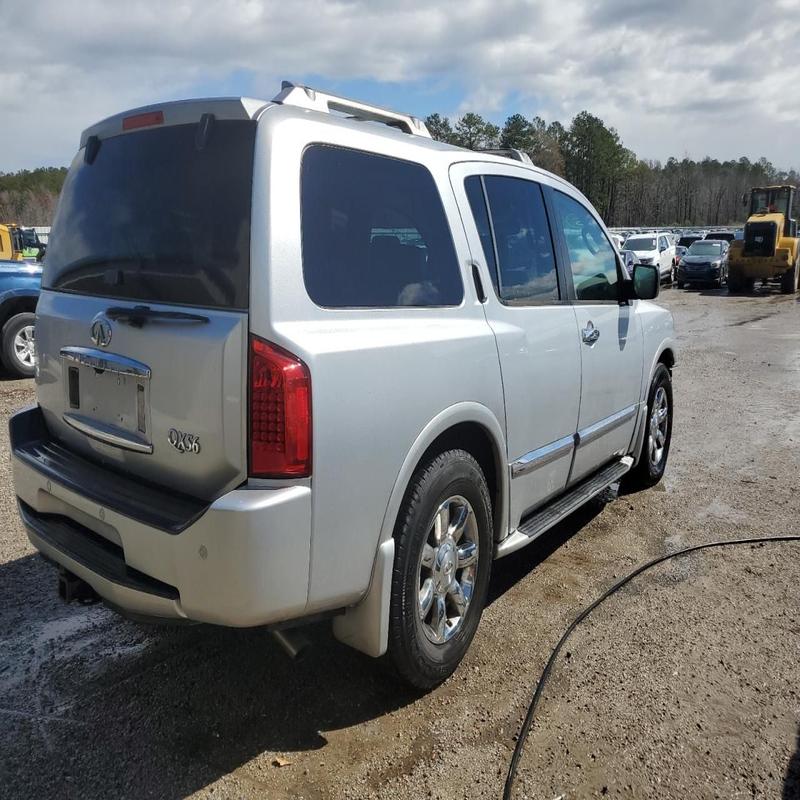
Aucun dommage détecté.
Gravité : aucun